Nap-of-the-earth

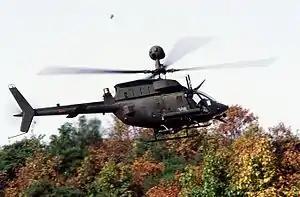
Helicopter using treetops as cover

Nap-of-the-earth (NOE) is a type of very low-altitude flight course used by military aircraft to avoid enemy detection and attack in a high-threat environment. Other, mostly older terms include "contour flying", "ground-hugging", "terrain masking", "flying under the radar" and "hedgehopping".